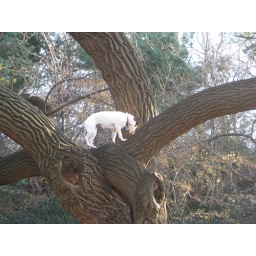
Cute dog climbing tree in Ft. Tryon Park